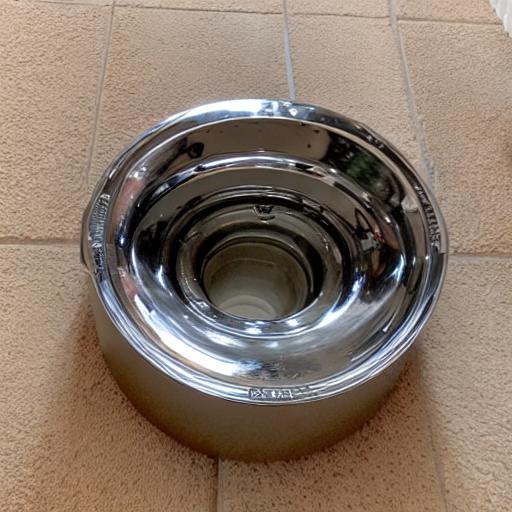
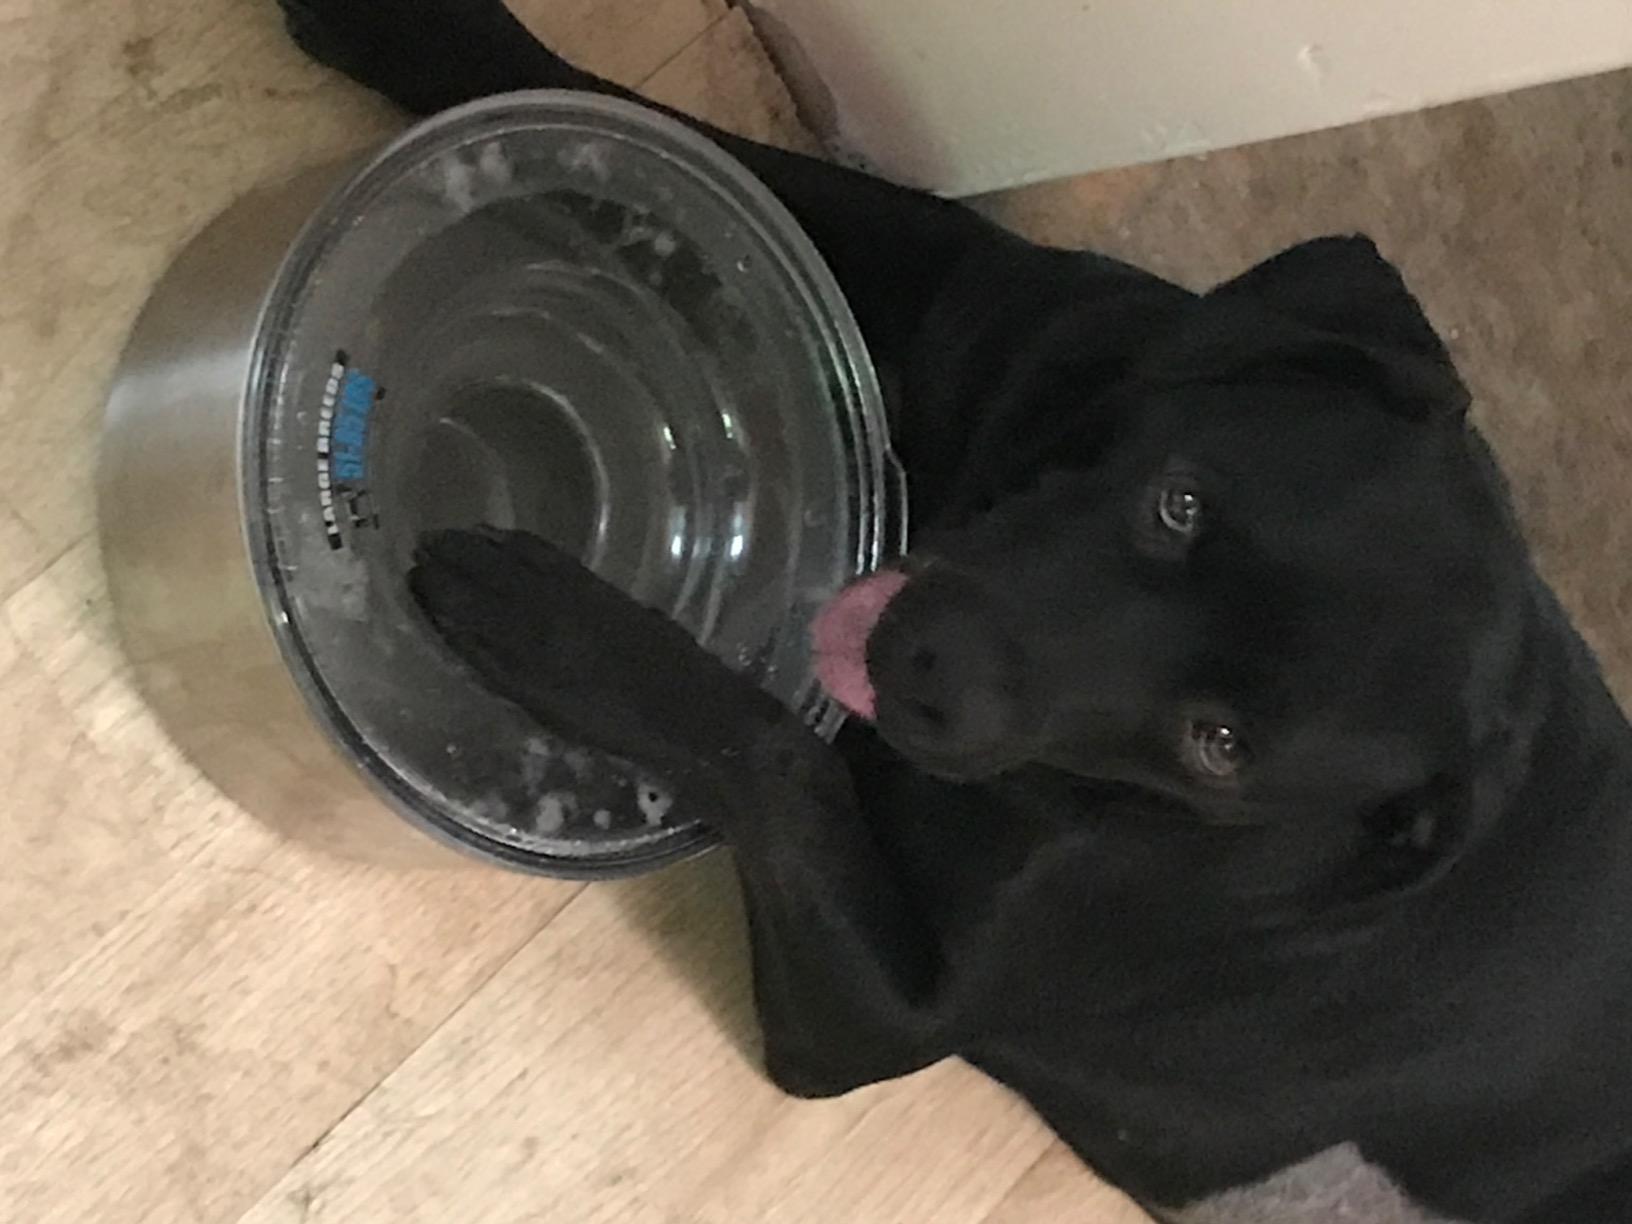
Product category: items_bowl
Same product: no